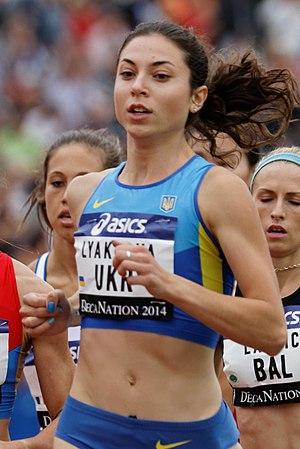
Olha Oleksandrivna Lyakhova est une athlète ukrainienne, spécialiste du 800 mètres.